Survivor (1982 video game)

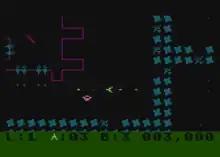
In-game screenshot (Atari 8-bit)

The player begins in space outside the forts. They begin the action by moving towards one of them and shooting enough of the blocks to provide access to the fort within. They then enter the inner area and shoot out the guns. Some of these may be located on interior sections or in locations close to the wall where they may be difficult to attack. When all of the guns on a fort are destroyed, it explodes and awards the player with two "smart bombs". The player then moves onto another fort, and continues until all of the forts on the map are destroyed and the mission ends.